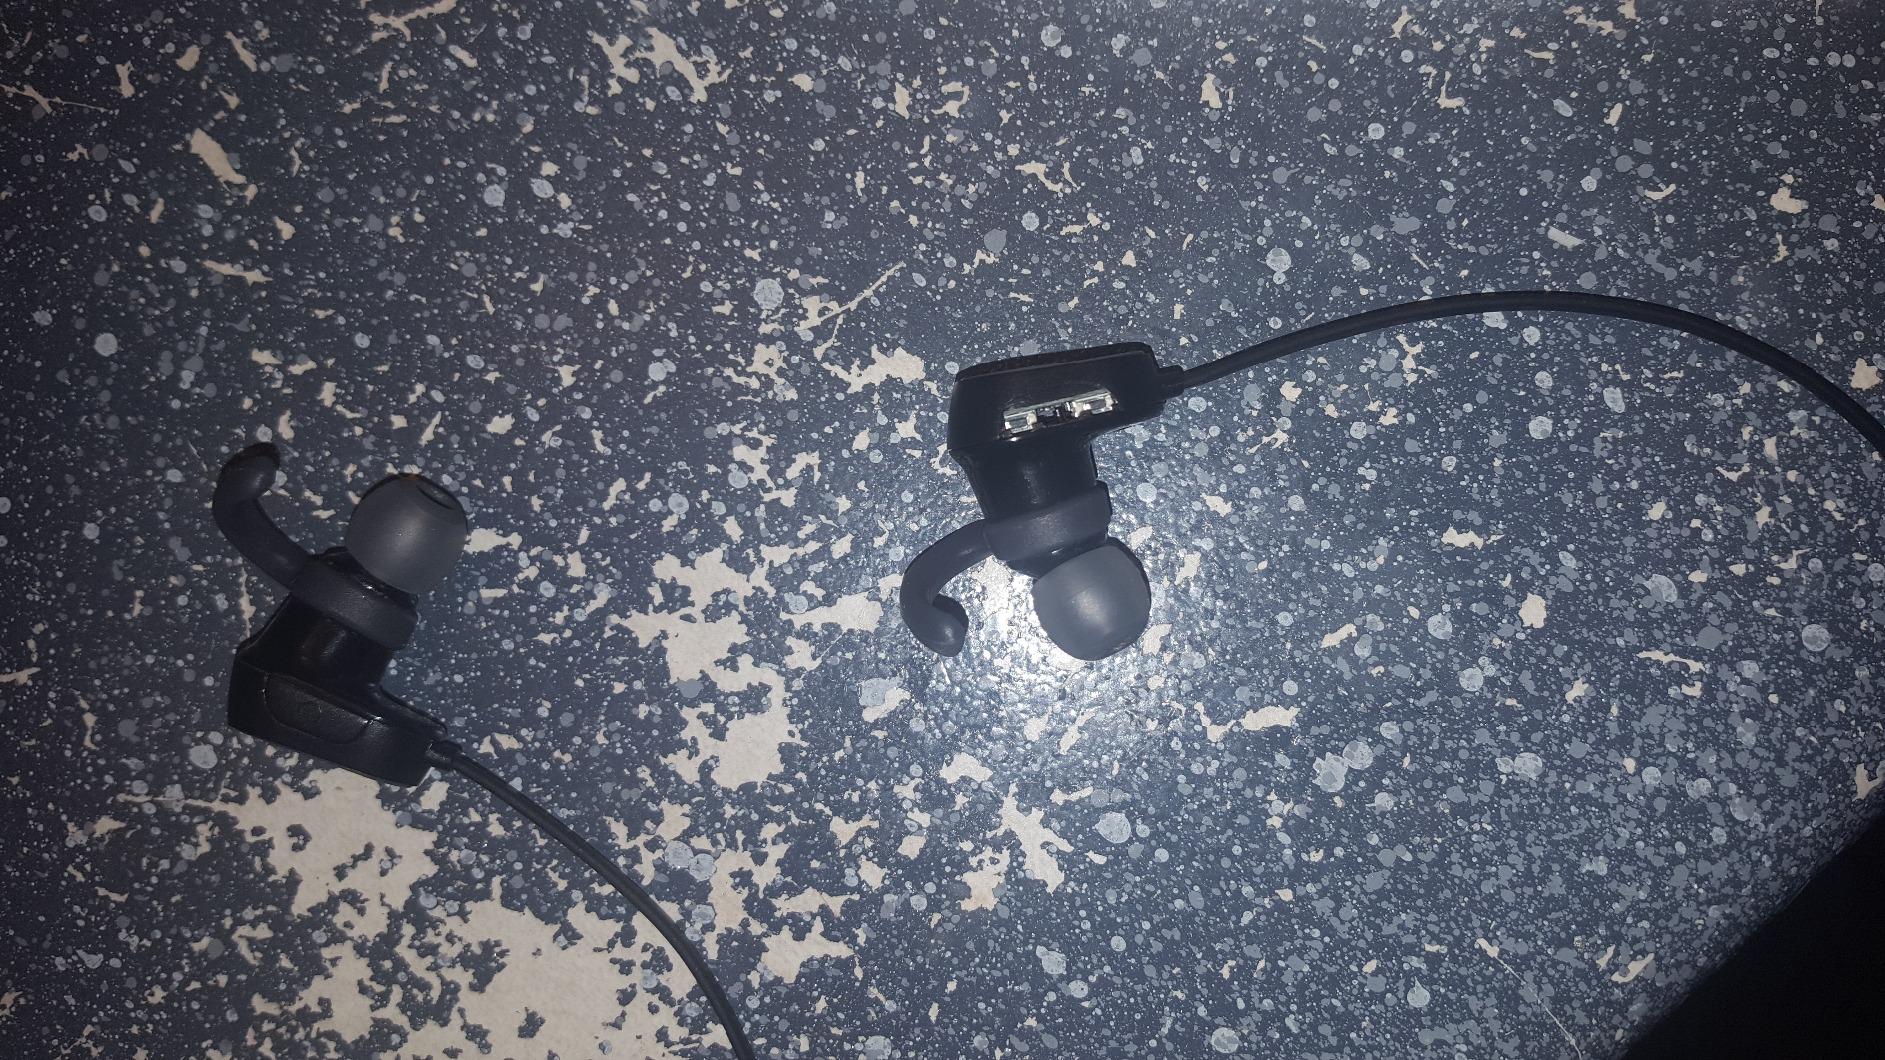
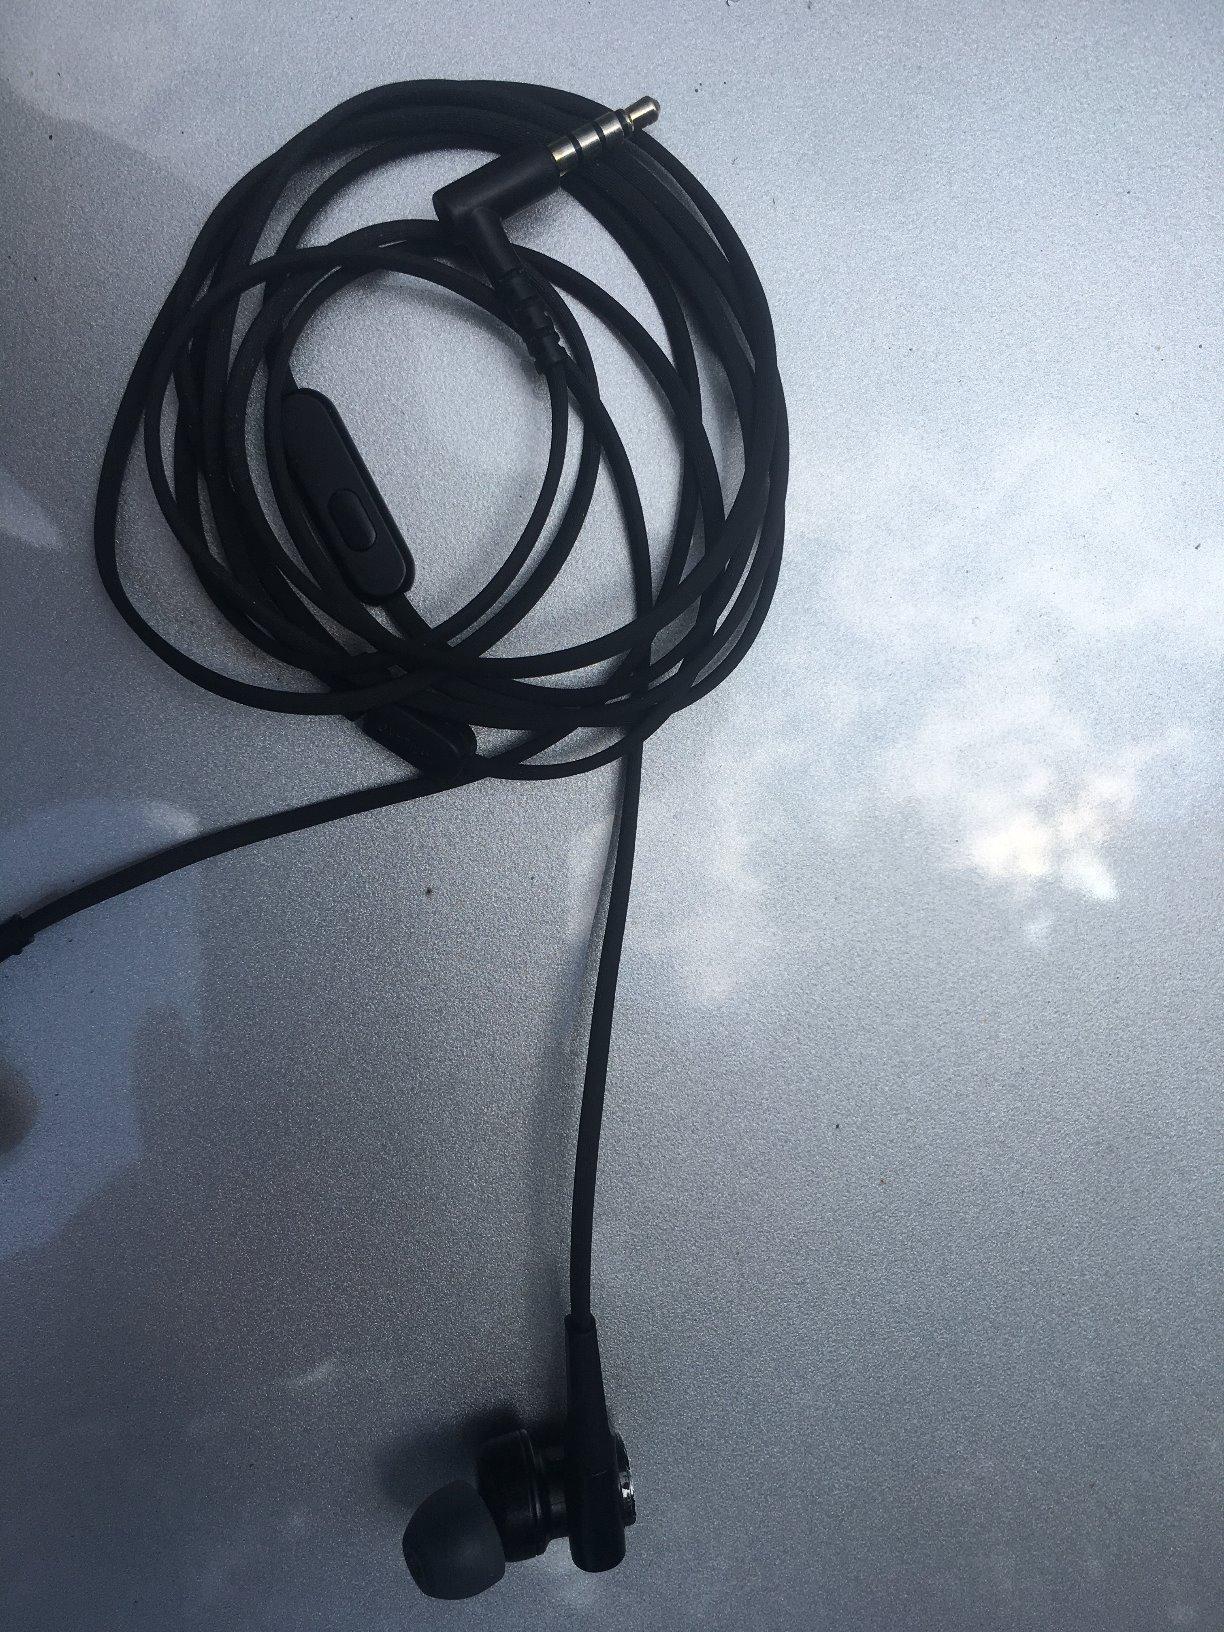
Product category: headphones
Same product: no